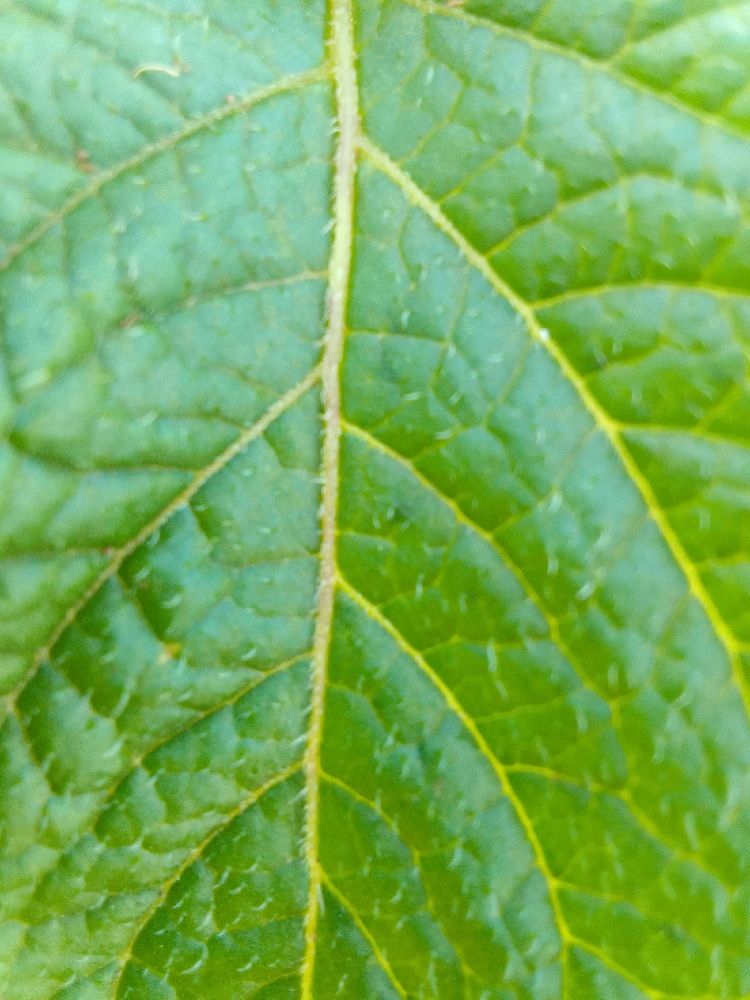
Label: Healthy